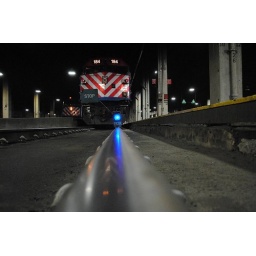
Metra F40PH #184 on train #865 blue flagged on track #10 at Union Station in Chicago, IL on 8/28/10.